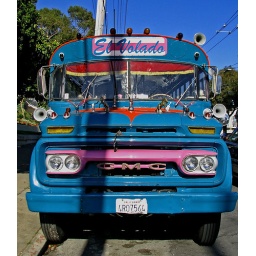
S.F. CA on 17th street in the Mission. I think it is a bus for a soccor team. What a ride.